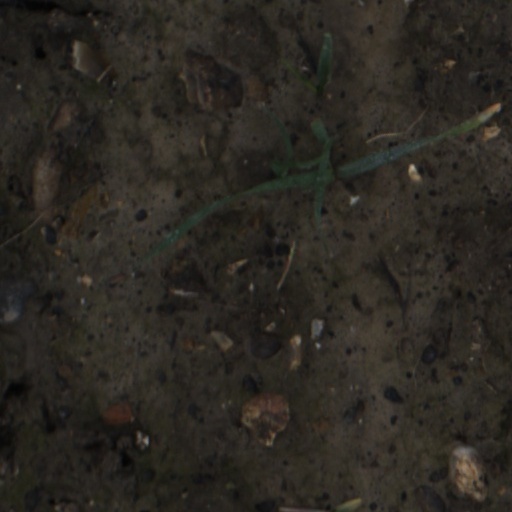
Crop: wheat